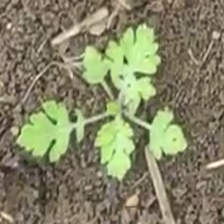
Weed species: Gajar_gavat_(Parthenium hysterophorus)